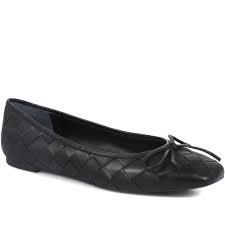
Label: Ballet Flat